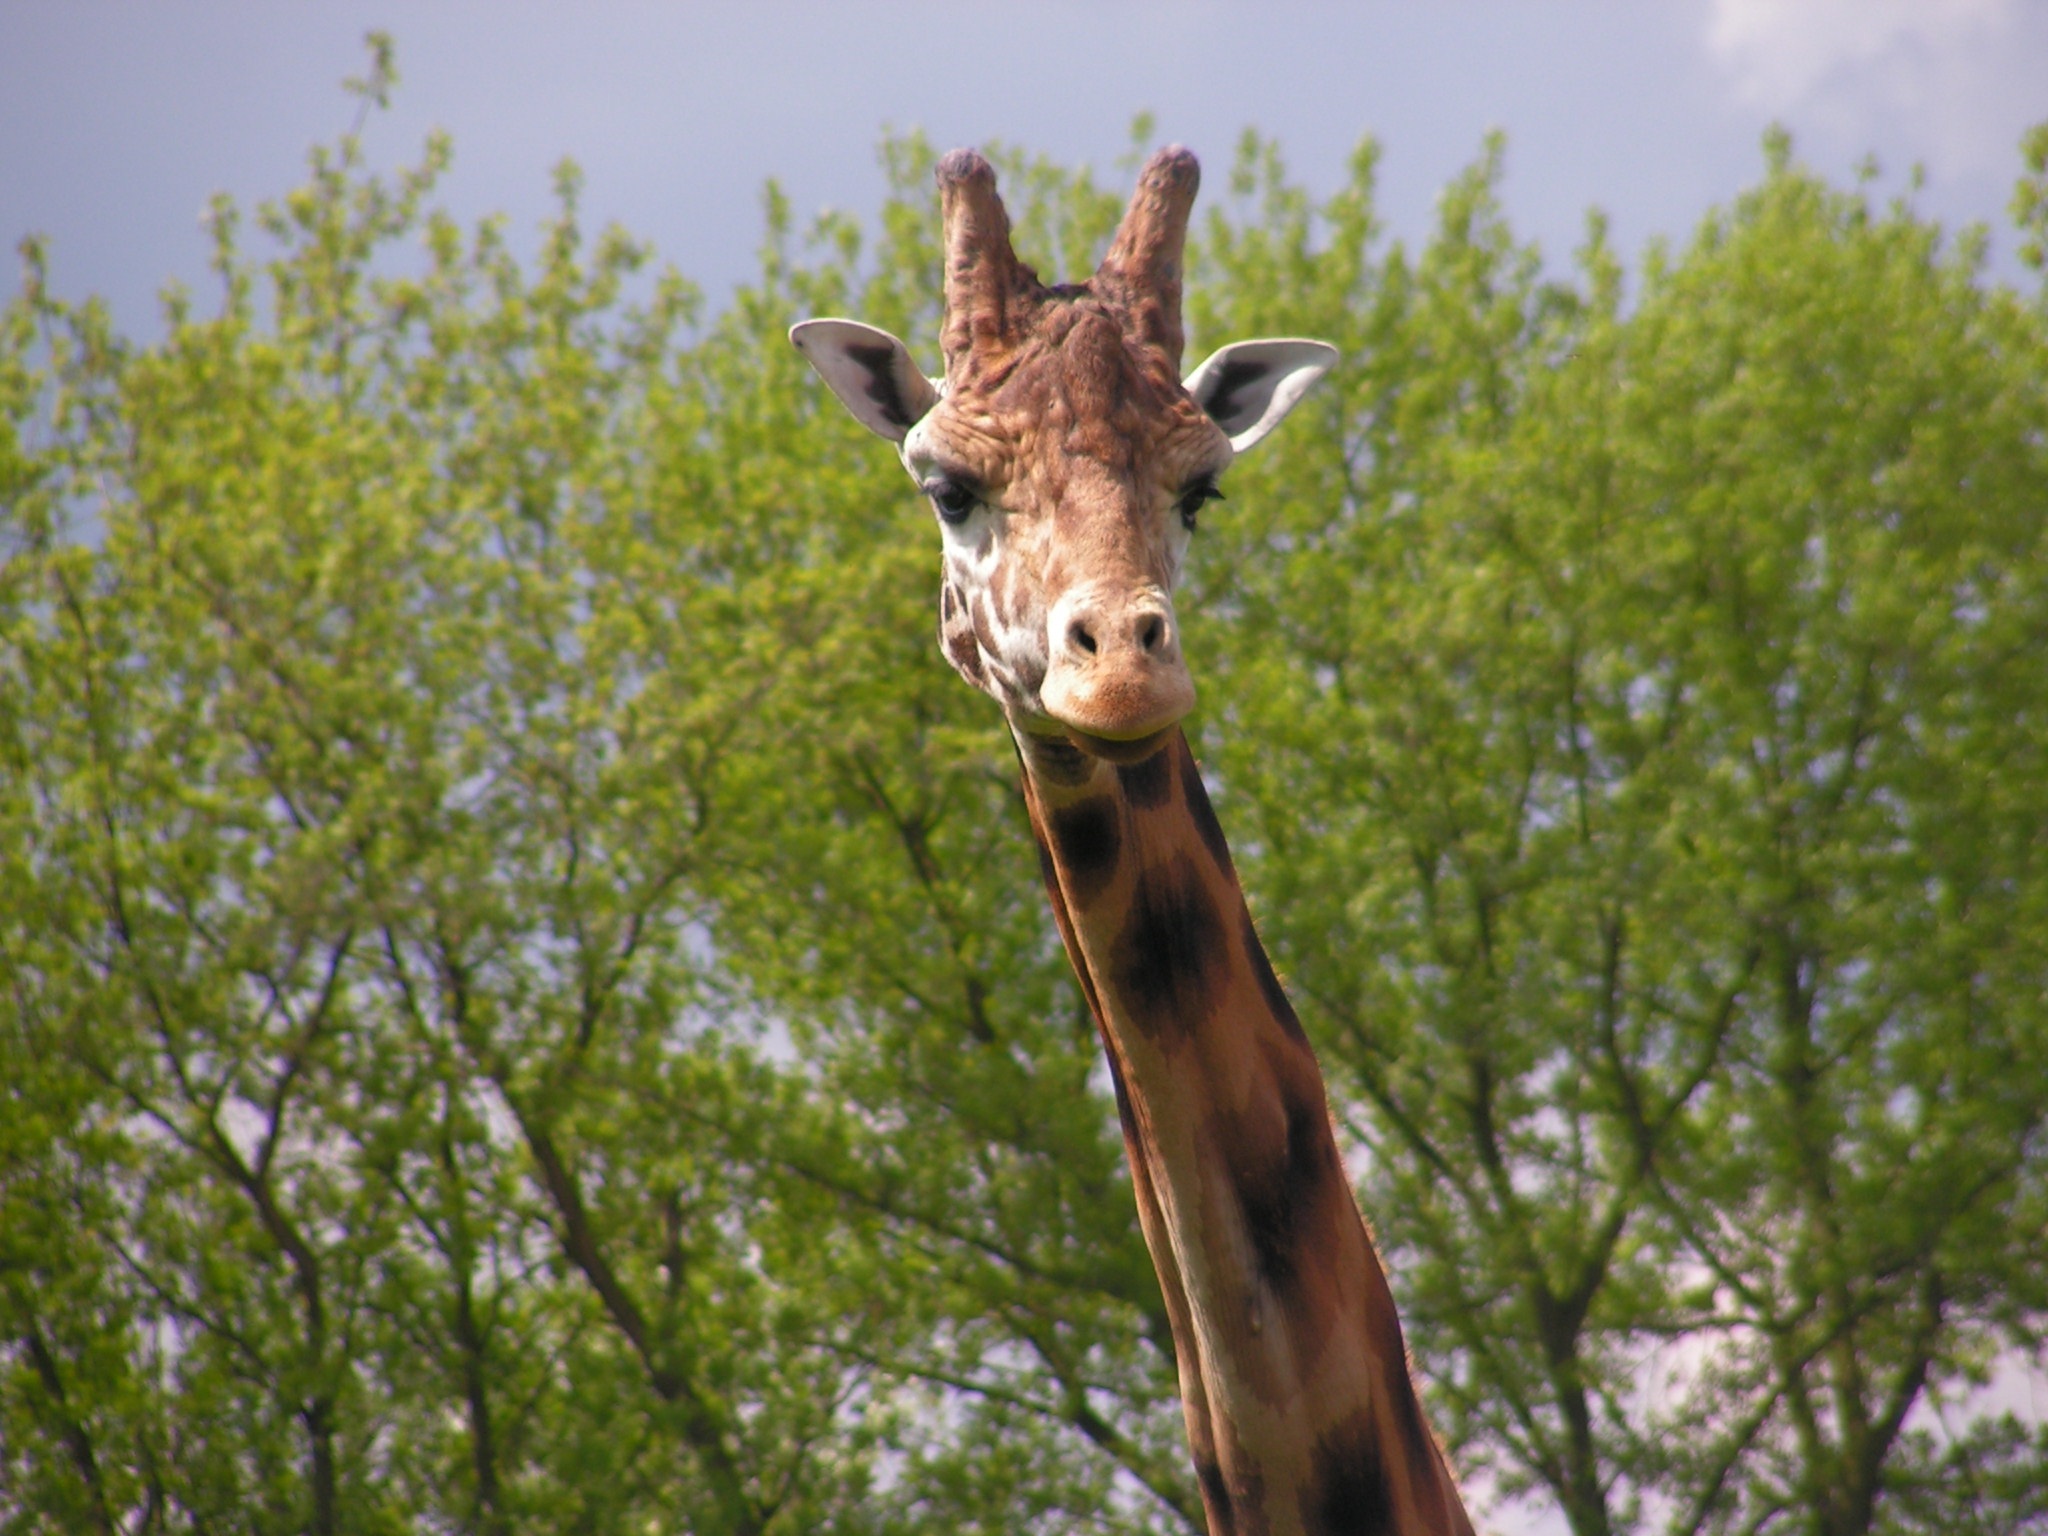
wildlife, deer, mammal, fauna, antelope, trees, giraffe, neck, head, vertebrate, impala, kudu, giraffidae, white tailed deer